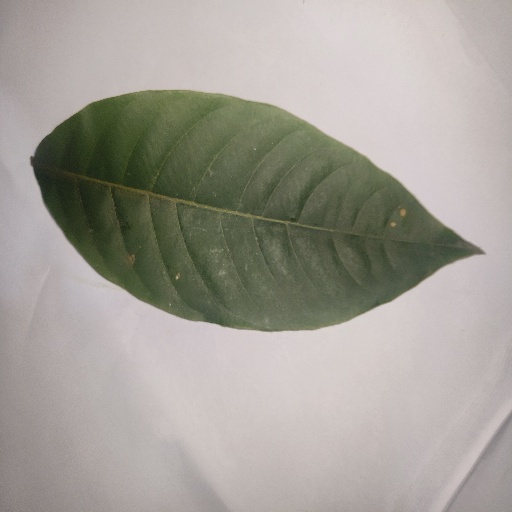
Species: HariTaki
Leaf condition: Healthy Leaf